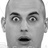
Emotion: surprise